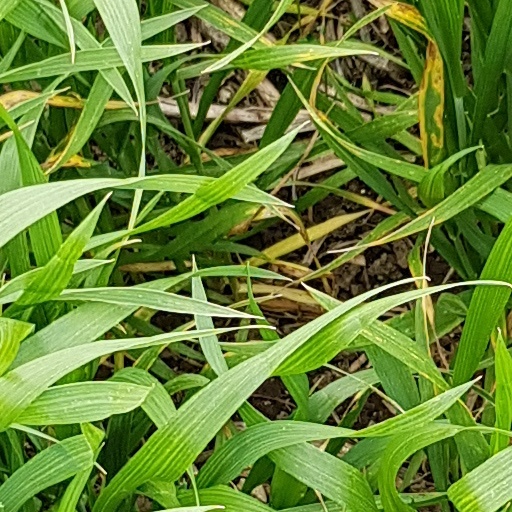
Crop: wheat